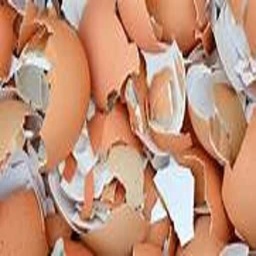
Label: eggshells